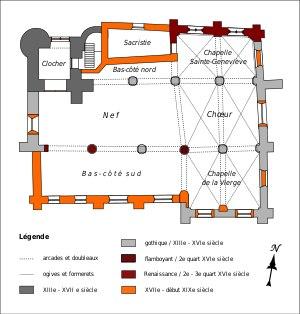
L'église Sainte-Geneviève est une église catholique paroissiale située à Puiseux-en-France, dans le Val-d'Oise, en France. Mentionnée pour la première fois en 1119, elle a été reconstruite plusieurs fois. L'édifice actuel est d'un style gothique rustique, ne permettant pas une datation précise. Son plan est rectangulaire, à trois vaisseaux, et mesure cinq travées de longueur. Les trois premières travées correspondent à la nef et ses bas-côtés, et sont simplement plafonnées de bois. La première travée du bas-côté nord est la base du clocher, et sert de porche. Les deux dernières travées correspondent au sanctuaire et ses deux chapelles latérales, et ont été voûtées d'ogives à la Renaissance. Cependant, on trouve un chapiteau gothique flamboyant à l'entrée du chœur, à droite, et des chapiteaux Renaissance n'existent qu'au début de la nef, au sud, et dans la chapelle latérale nord, dédiée à Sainte-Geneviève. La chapelle latérale sud, dédiée à la Vierge Marie, a été reprise à la période moderne, de même que toutes les fenêtres du côté sud et l'unique baie occidentale.